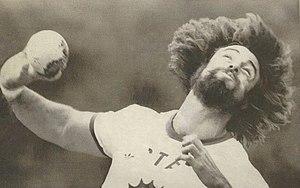
Malcolm Maurice Wilkins dit Mac Wilkins, né le 15 novembre 1950 à Eugene, est un athlète américain, spécialiste du lancer du disque, premier homme à dépasser les 70 mètres au lancer du disque.